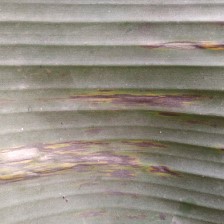
Label: sigatoka